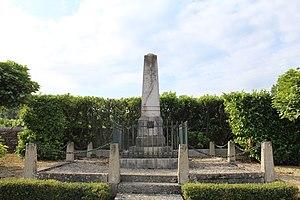
Monument aux morts de Rotalier.
Rotalier est une commune française située dans le département du Jura en région Bourgogne-Franche-Comté. Elle est connue pour la visite annuelle des caves des différents producteurs viticoles de Jura. Les habitants se nomment les Rotaliens et Rotaliennes.